Rubens Donizete

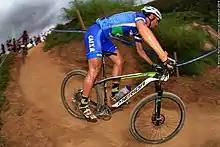
Rubens Donizeti Valeriano - Pan American Championship MTB 2014 - Barbacena - MG - Brazil

Rubens worked as a bricklayer in his hometown. In 2000, he had to make a difficult decision and that would forever change his life, he stopped his paid work and devoted himself exclusively to cycling. In 2001 he got his first sponsorship. At that point he had the vision to represent Brazil in the Olympics. After many wins in competitions inside out outside of Brazil, his Olympic dream began in 2007. He joined the national mountain bike team that competed in the Pan American Games in Rio de Janeiro, and took the silver medal.